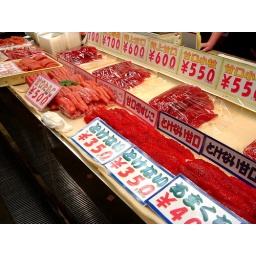
fish egg, or roe for sale in the seafood market in Hirosaki